Bendegúz Bolla

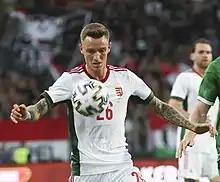
Bolla playing for Hungary in 2021

Bendegúz Bence Bolla (born 22 November 1999) is a Hungarian professional footballer who plays as a right-back for Austrian Bundesliga side Rapid Wien. Bolla made his senior debut for Hungary in 2021 when he was named for Euro 2020.